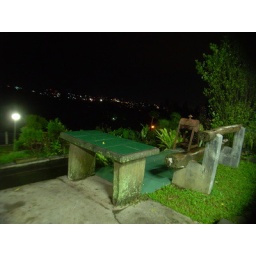
The Barbeque Facility in front of Villa Hijau.It was made from Oil Well Casing.See the brown color standing there.